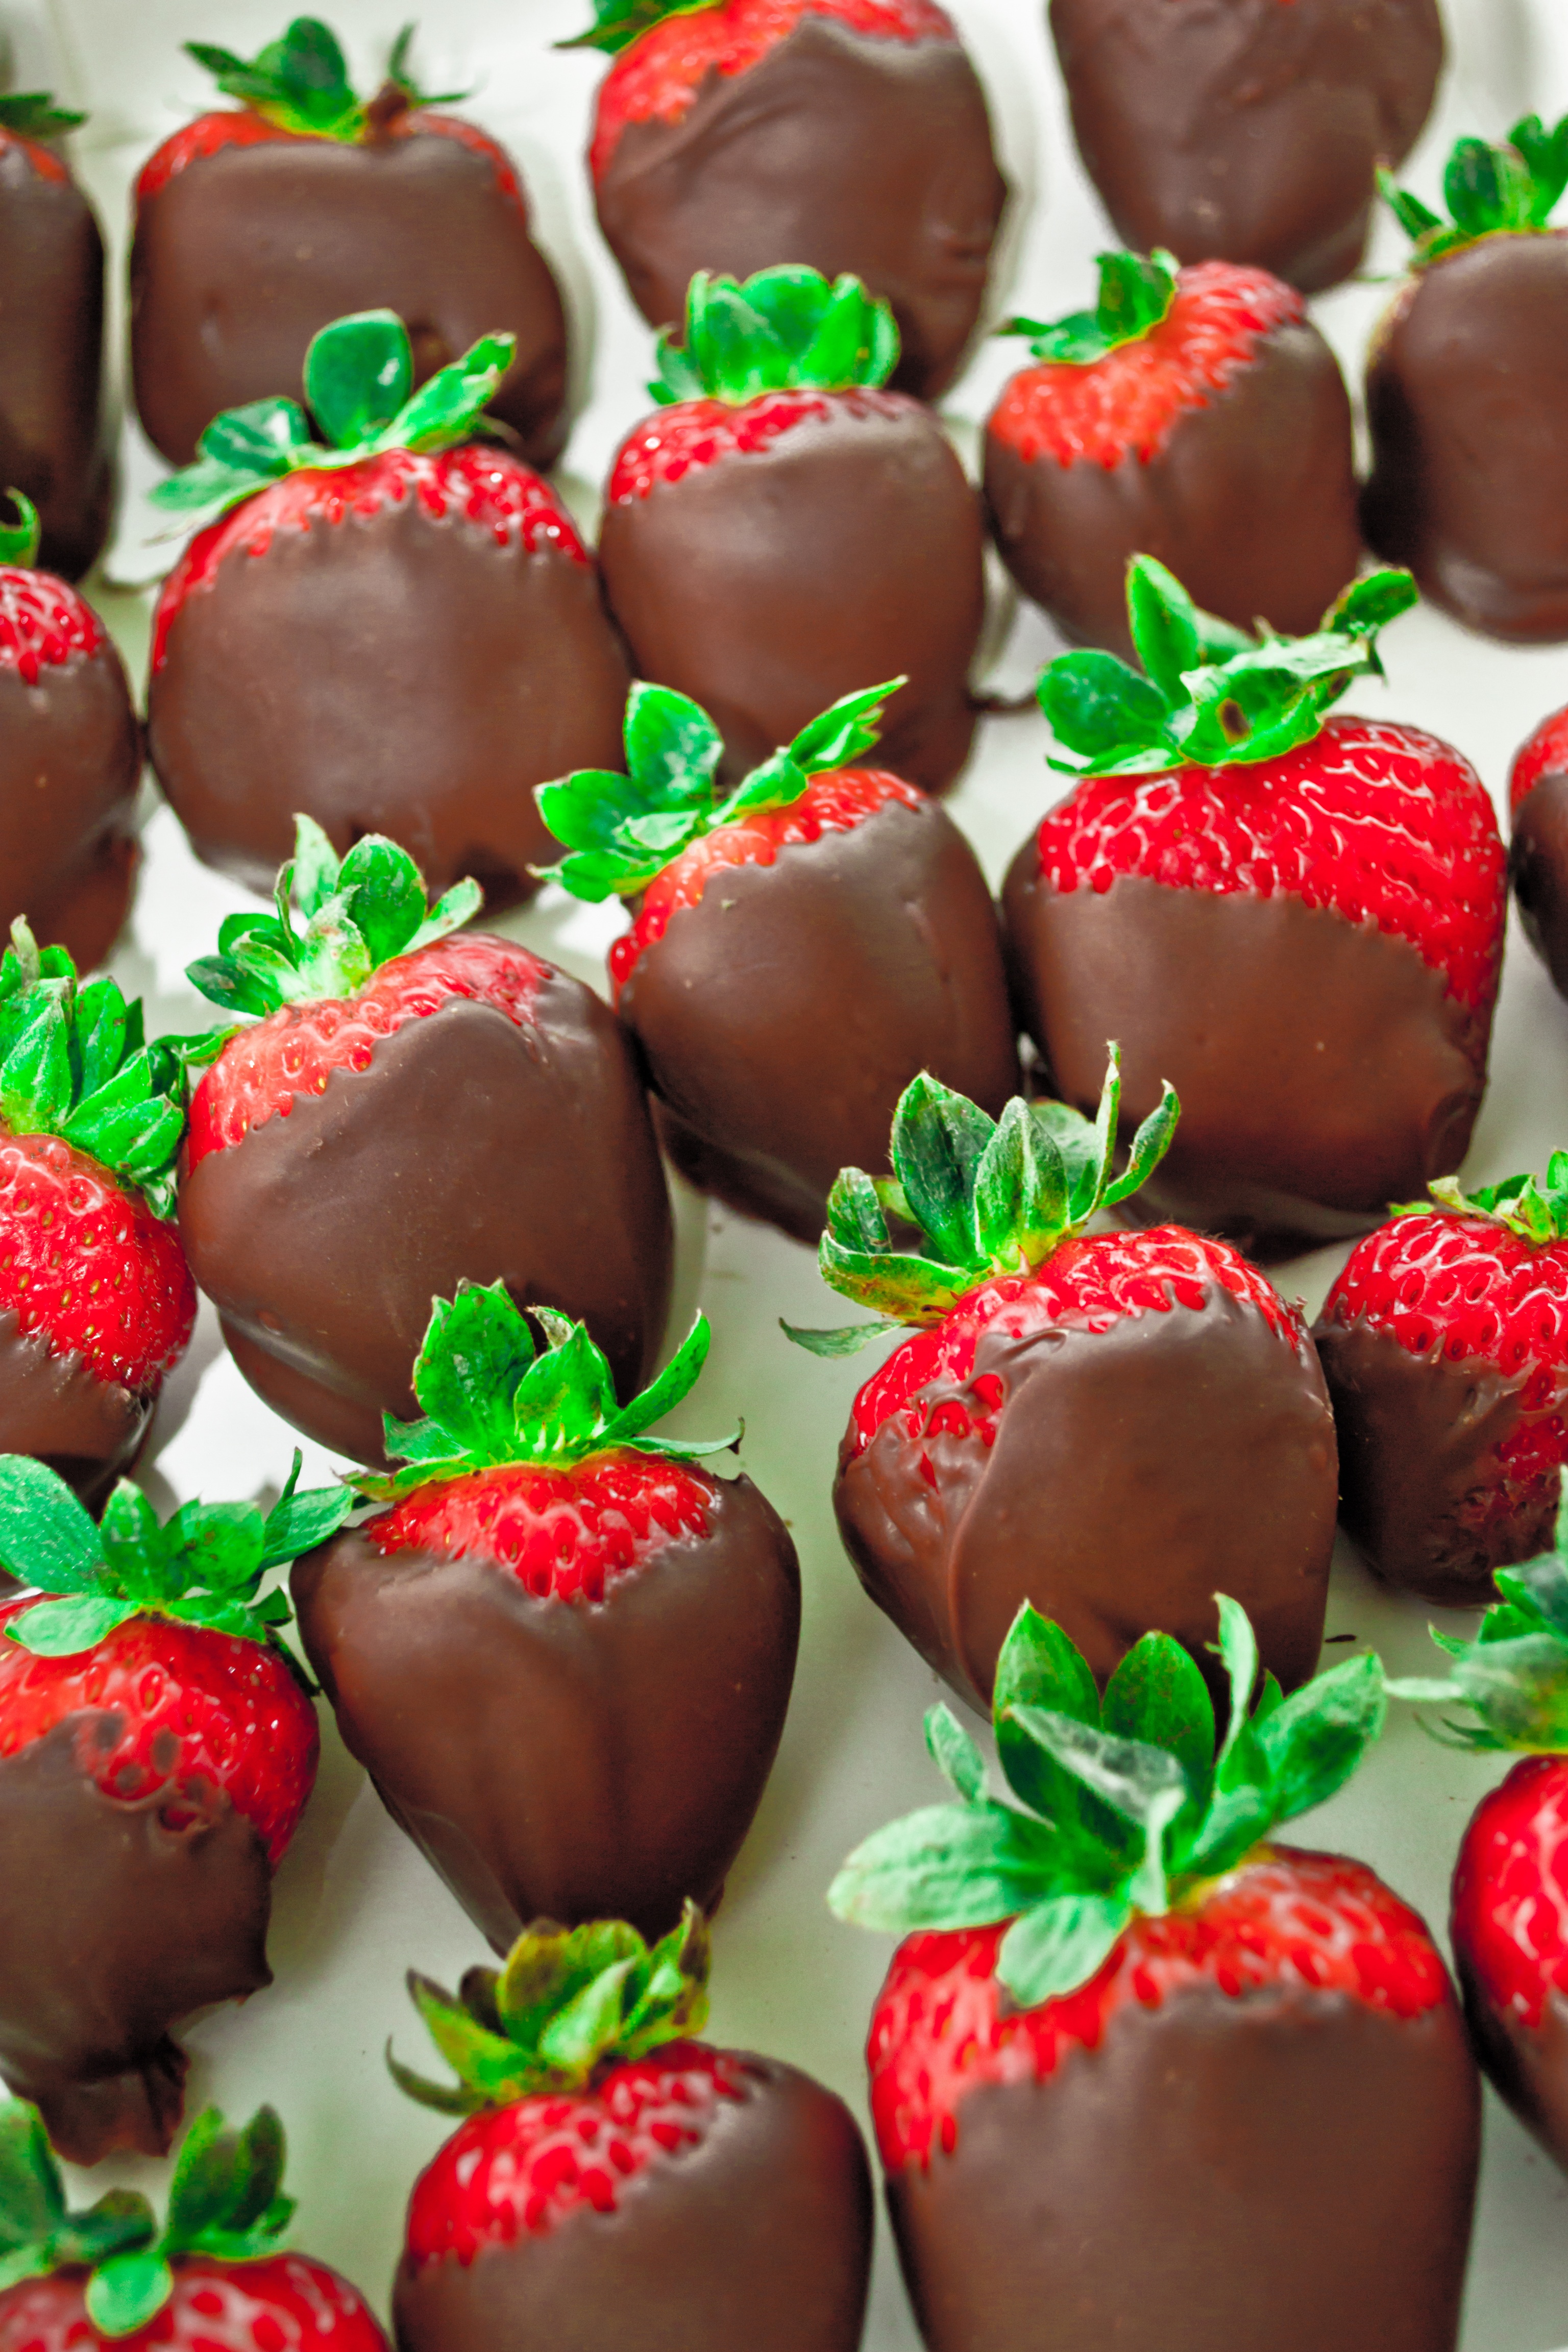
plant, fruit, heart, pattern, food, green, red, produce, brown, chocolate, dessert, delicious, cake, strawberry, icing, candy, strawberries, sweetness, valentine's day, dipped